The Song of the Blood-Red Flower

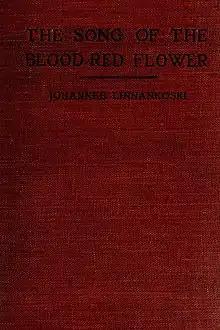
A hardcover of the 1921 English version

The Song of the Blood-Red Flower is a romance novel by Finnish writer Johannes Linnankoski, published in 1905; and is considered the author's most famous and personal work. Loosely based on the legend of Don Juan, it tells the story of a young log driver who charms women. It was awarded the State Prize for Literature in 1906, and was also given an award by the Finnish Literature Society. An English version, translated by W. J. Alexander Worster, was first published in 1921 by Moffat, Yard & Co in New York.